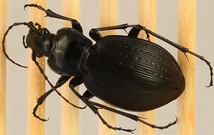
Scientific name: Carabus goryi
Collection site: Mountain Lake Biological Station NEON (MLBS), plot MLBS_002